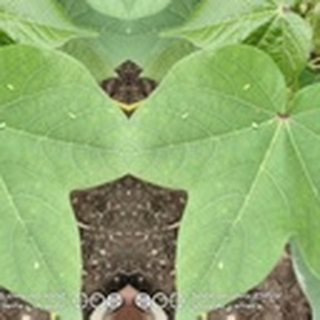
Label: healthy_cotton